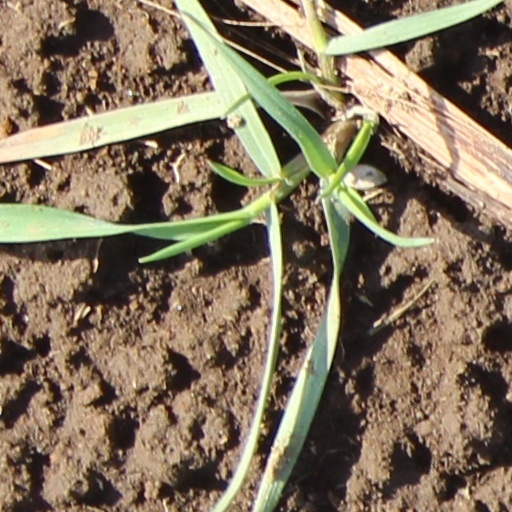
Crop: wheat